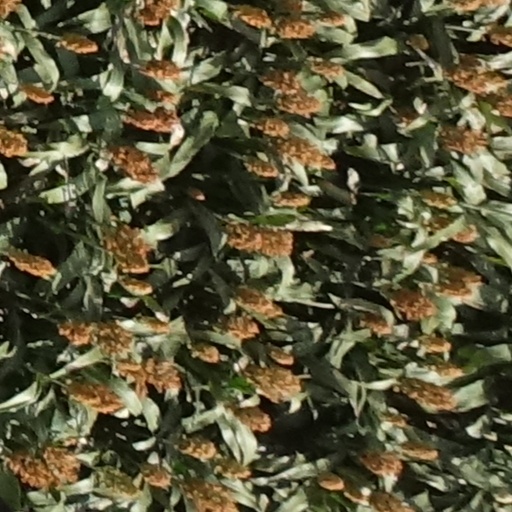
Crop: sorghum